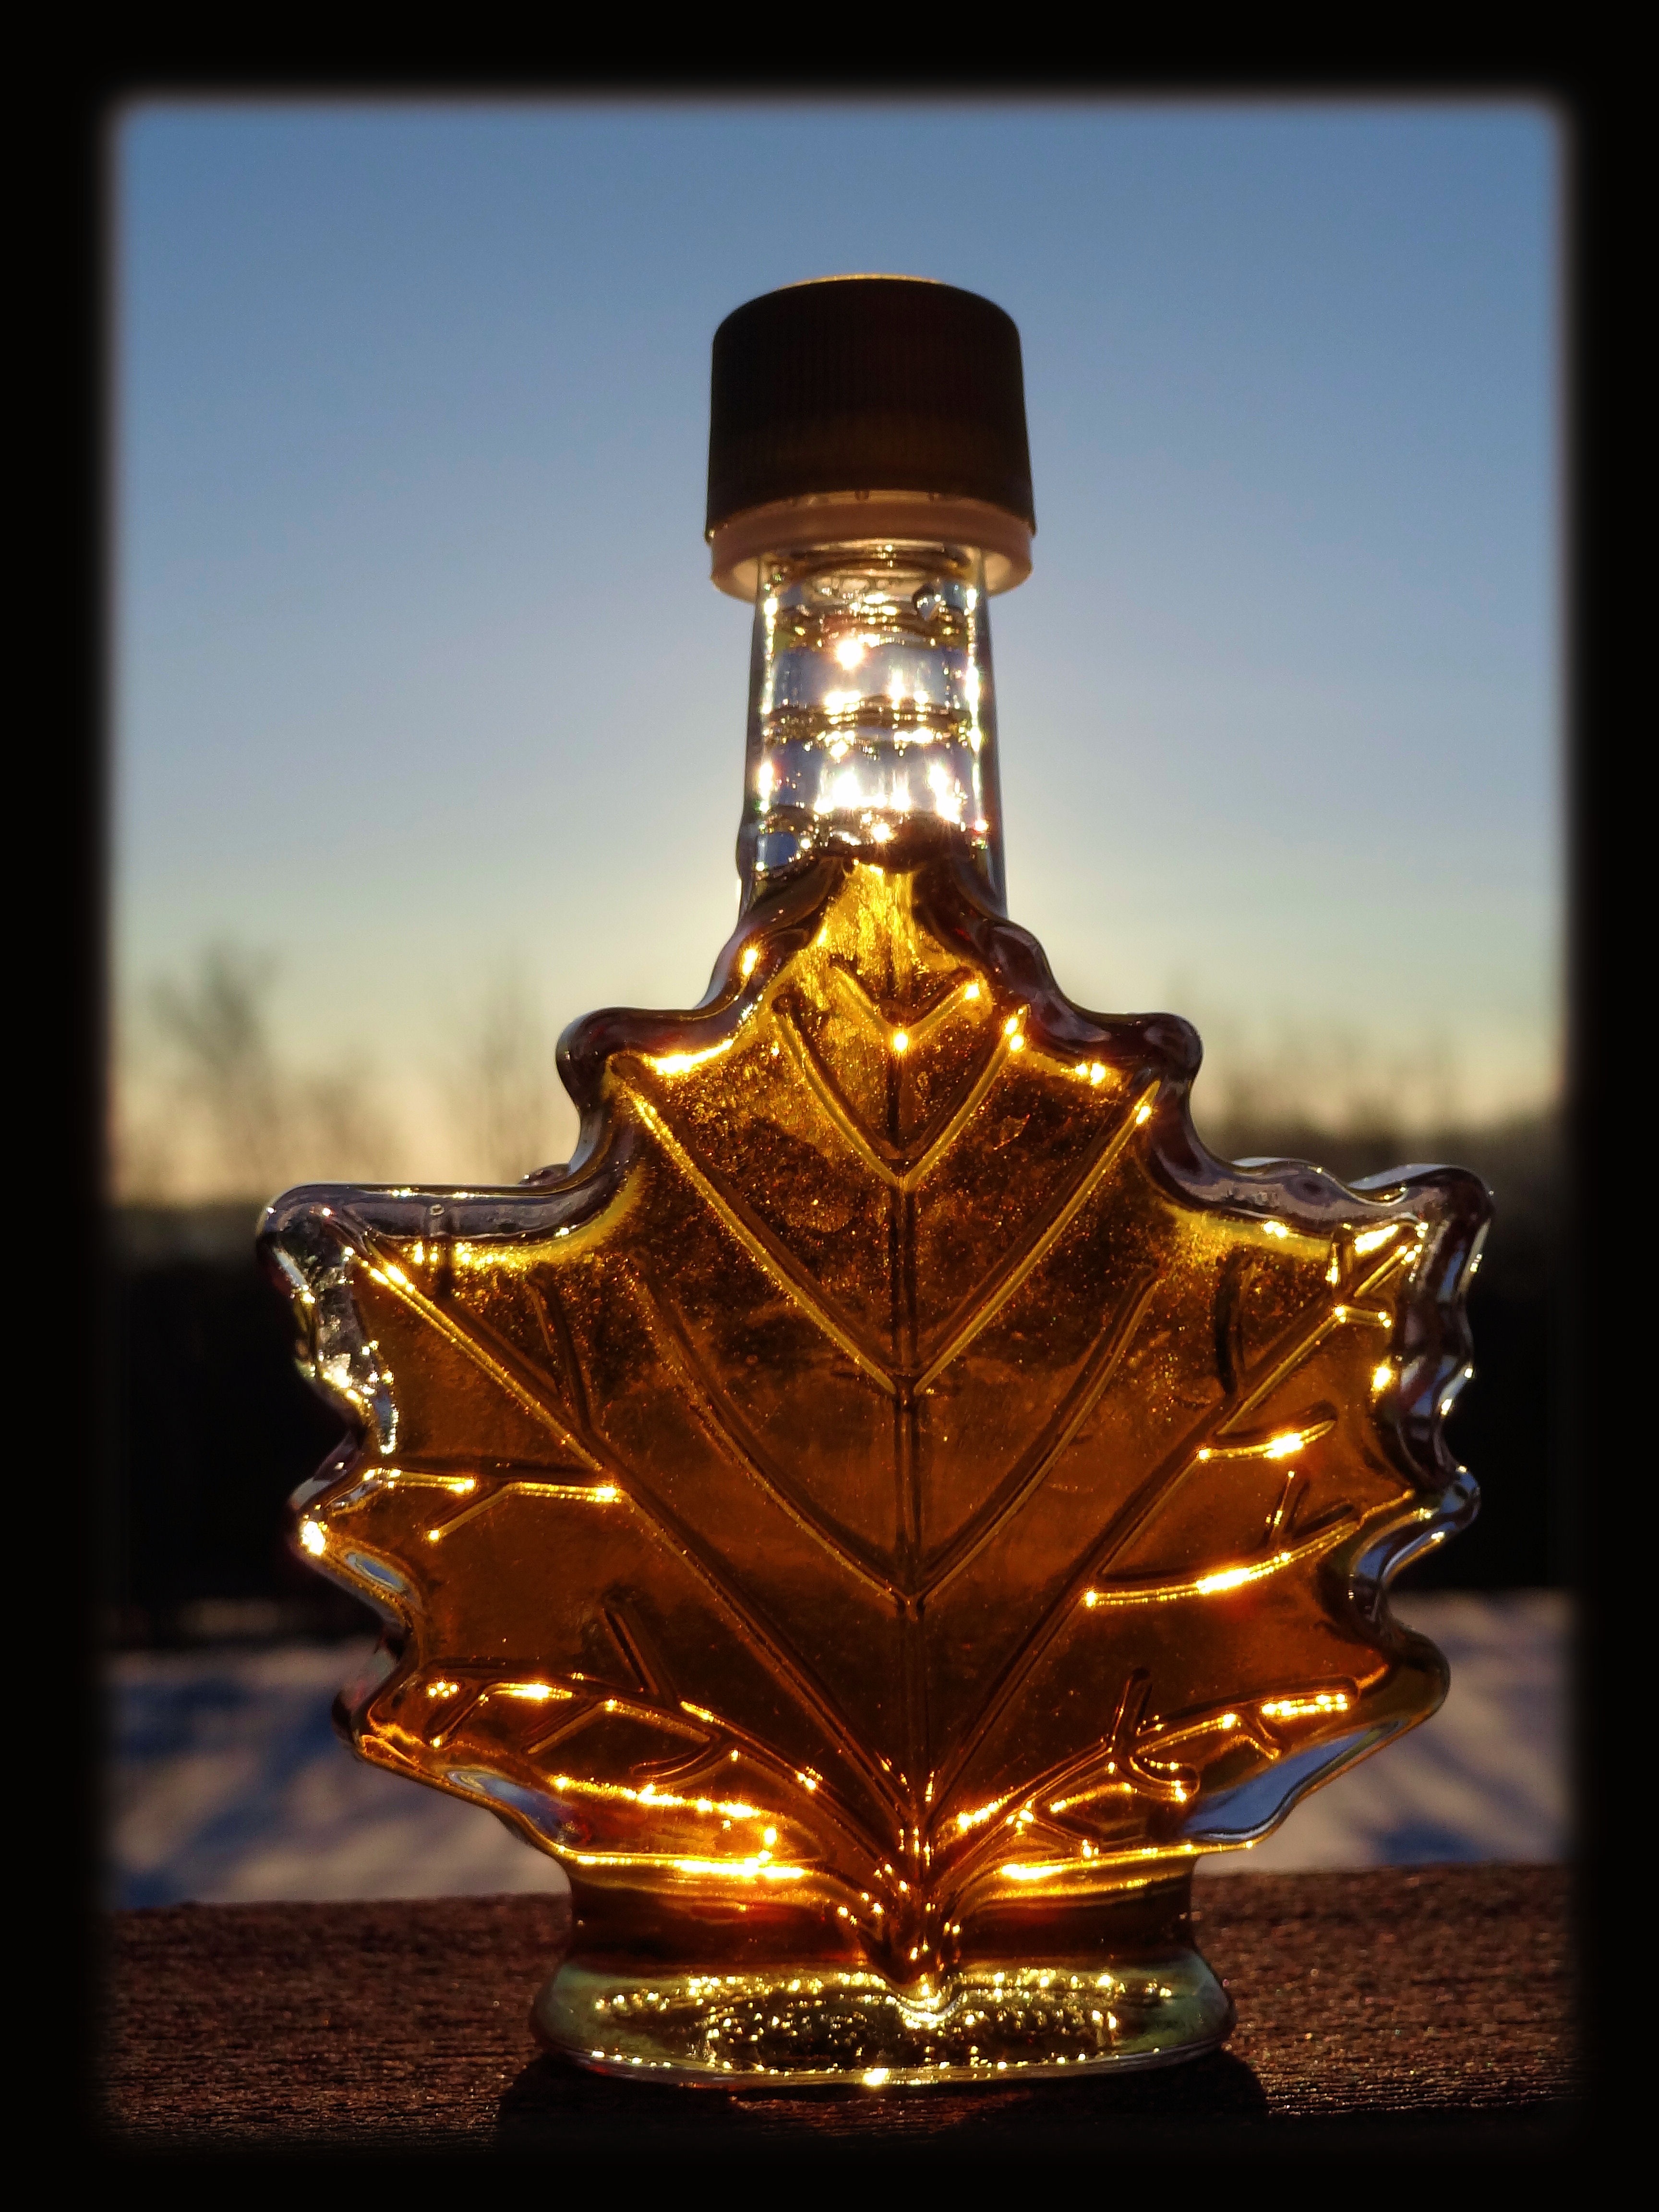
sun, glass, bottle, lighting, syrup, maple, liqueur, trophy, distilled beverage